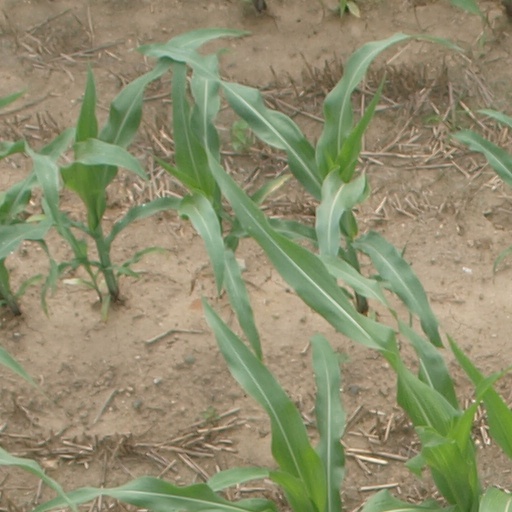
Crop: maize; corn